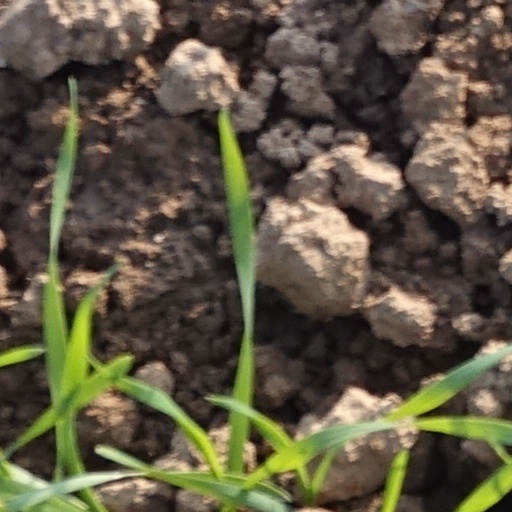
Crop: wheat